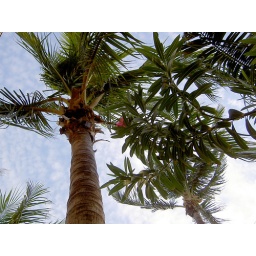
Palm trees on the beach near the Paradise Beach Resort Hotel in Fort Lauderdale, Florida